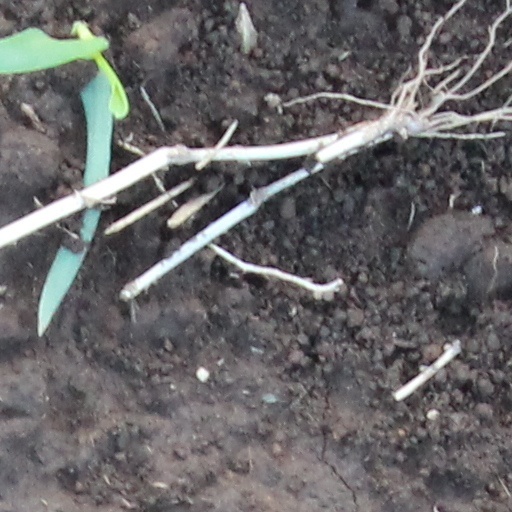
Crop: wheat